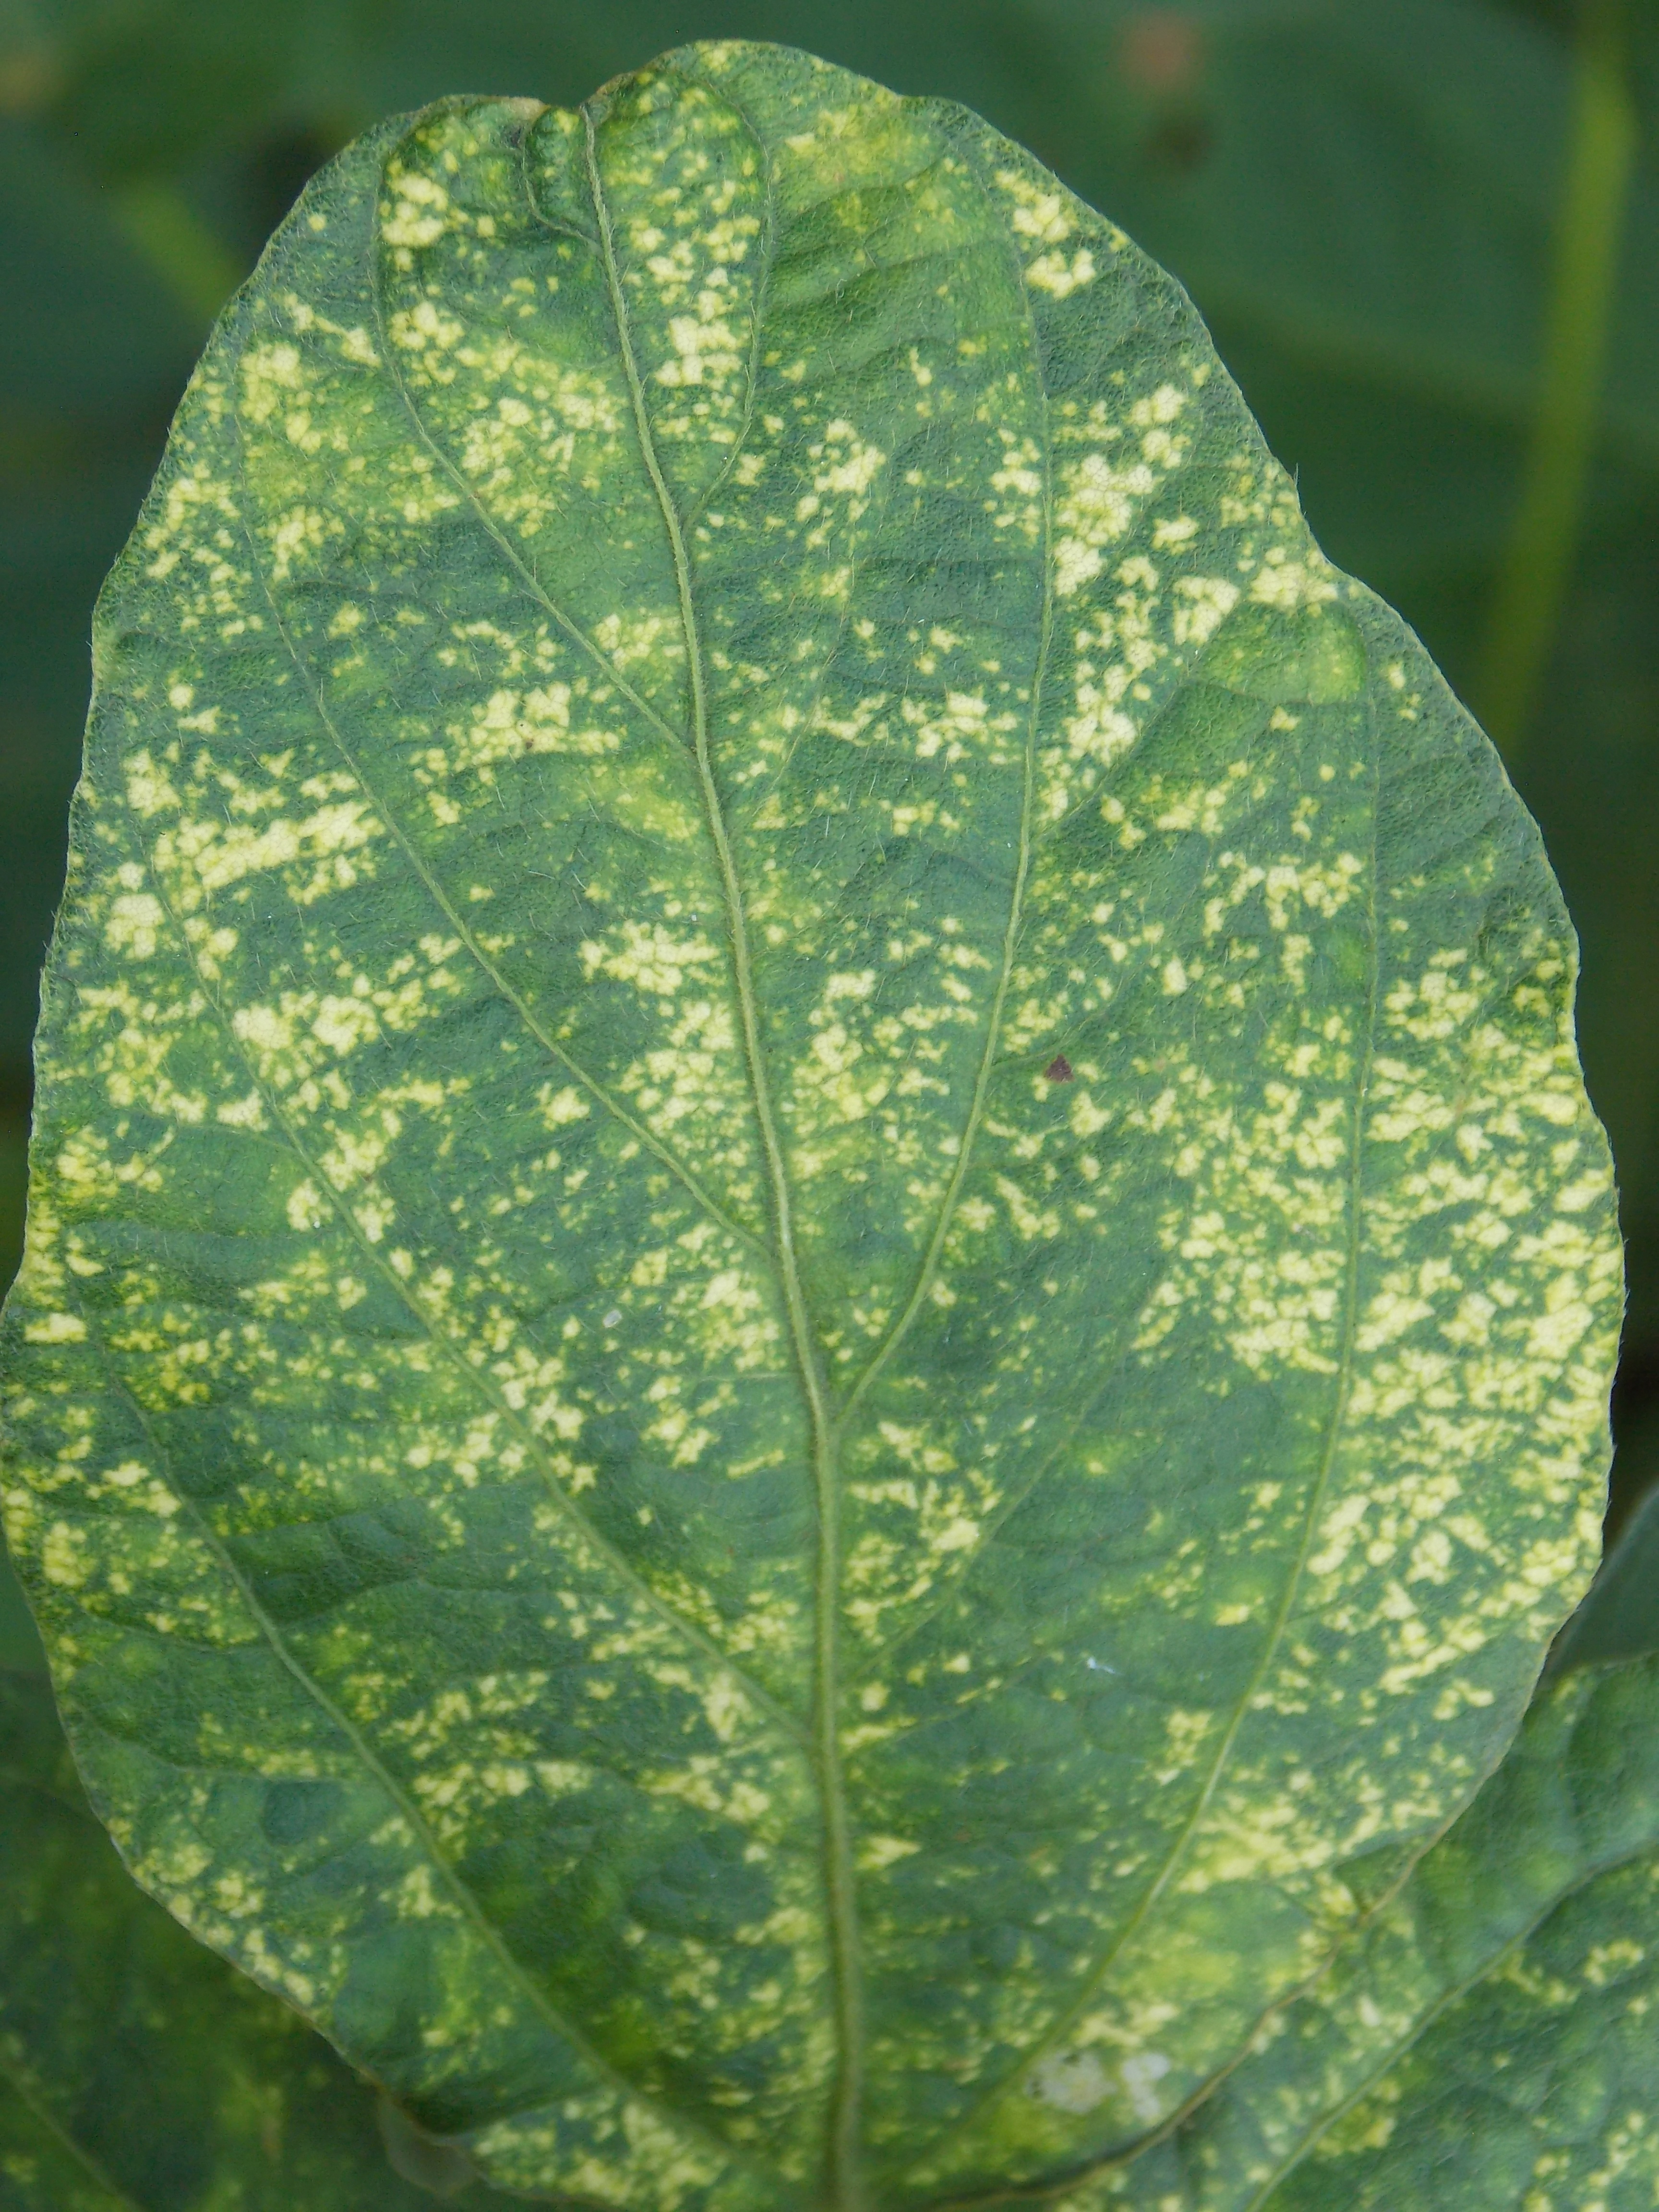
Label: Disease